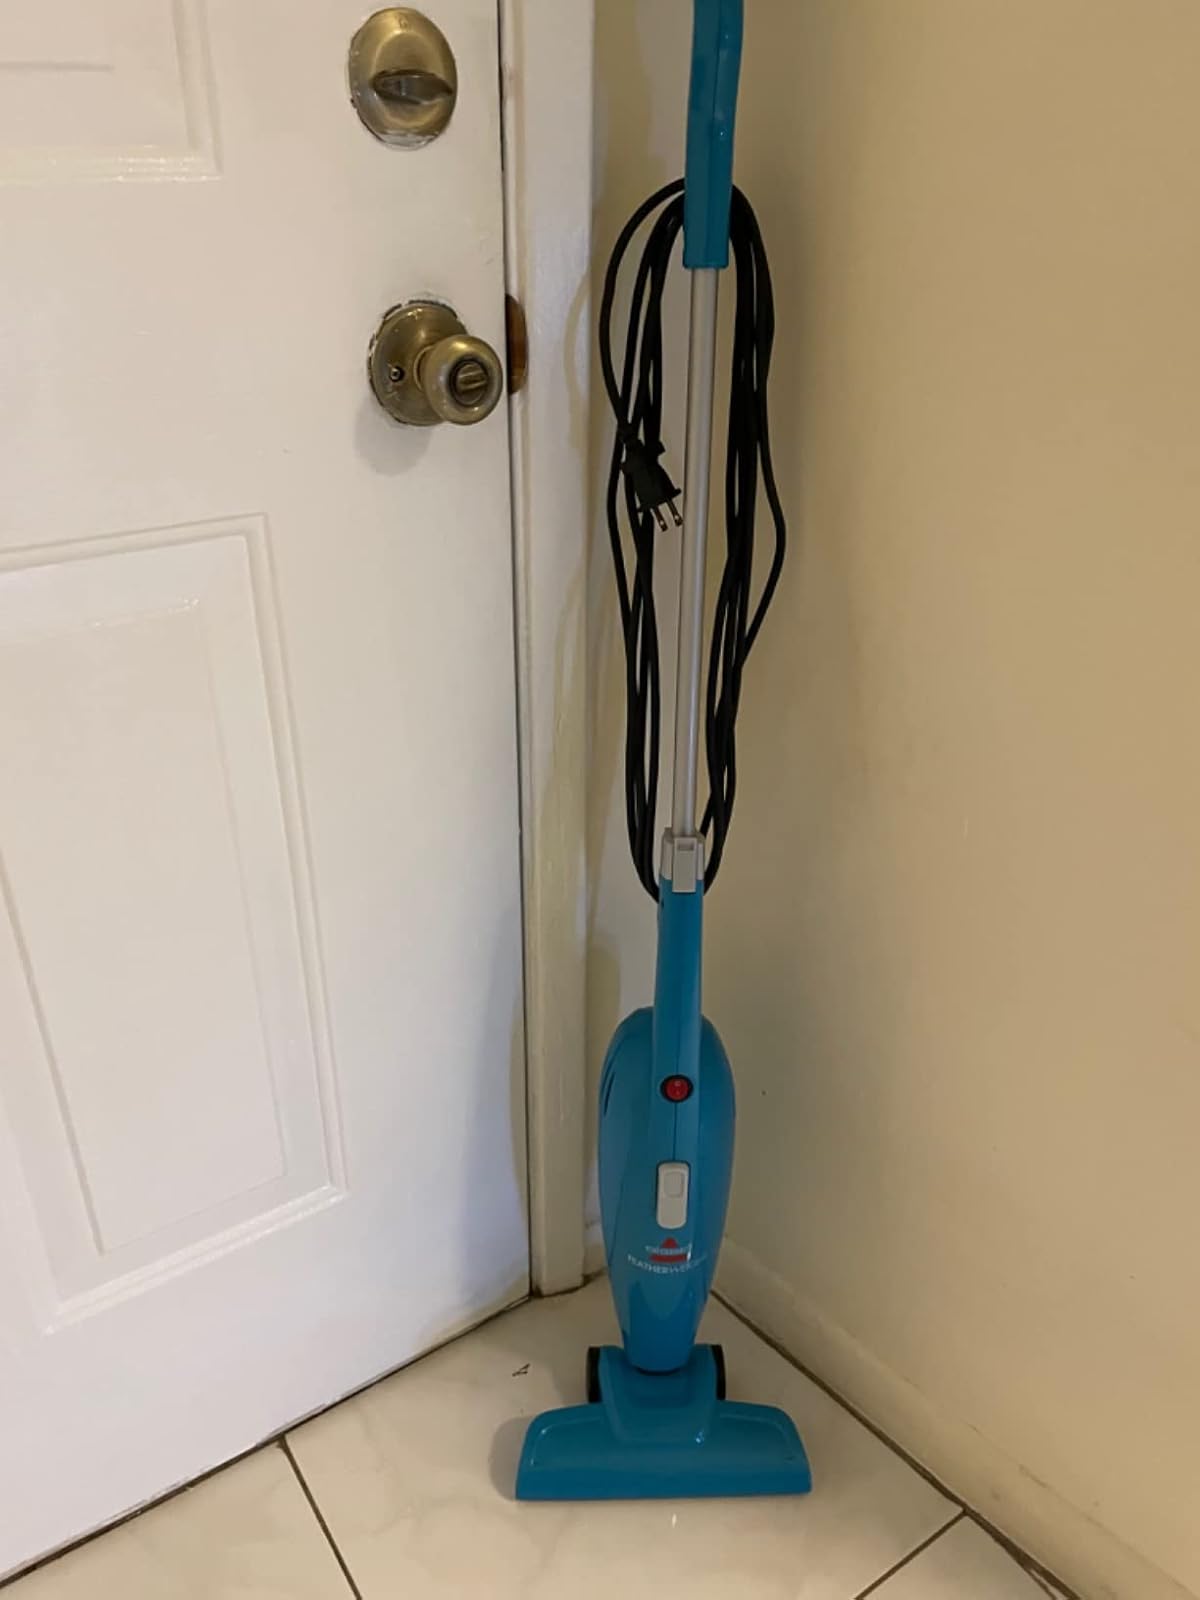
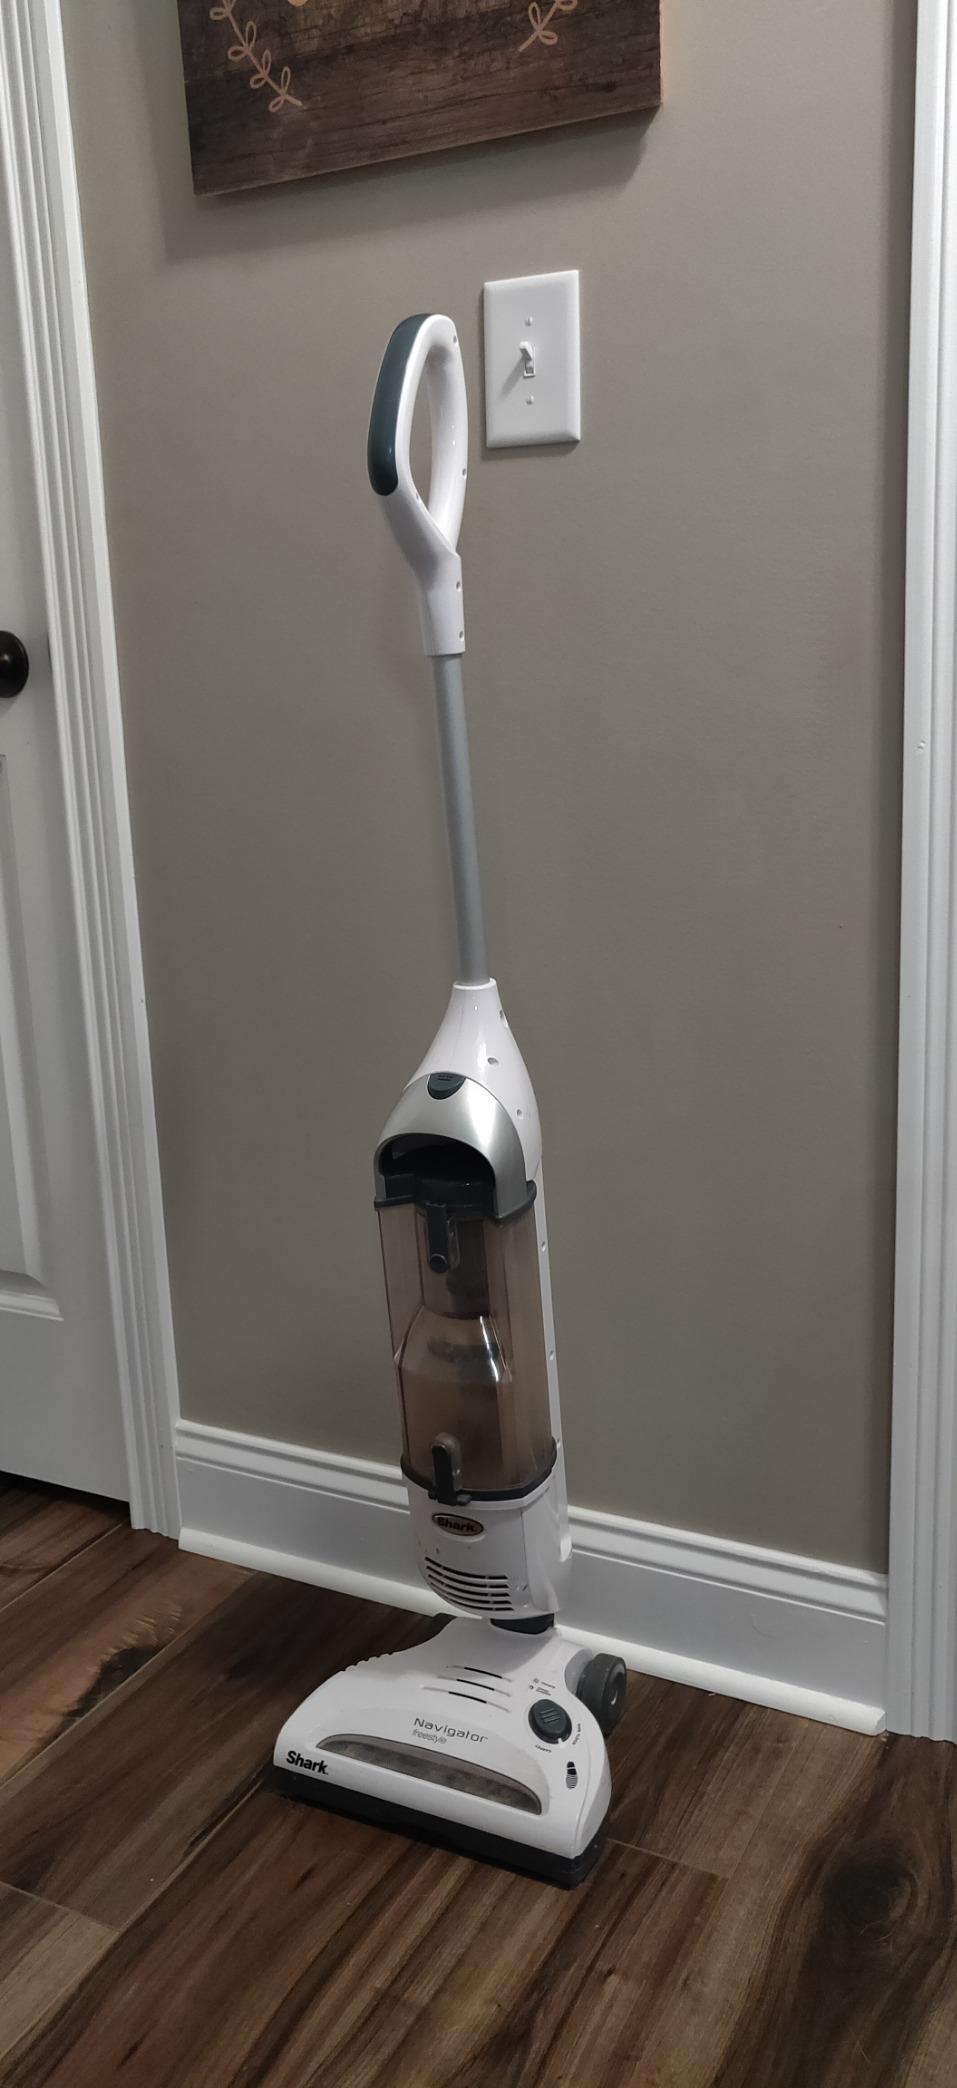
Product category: items_vacuum
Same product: no